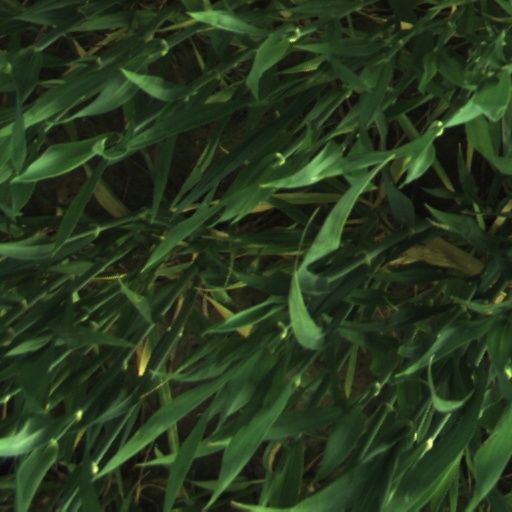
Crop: wheat